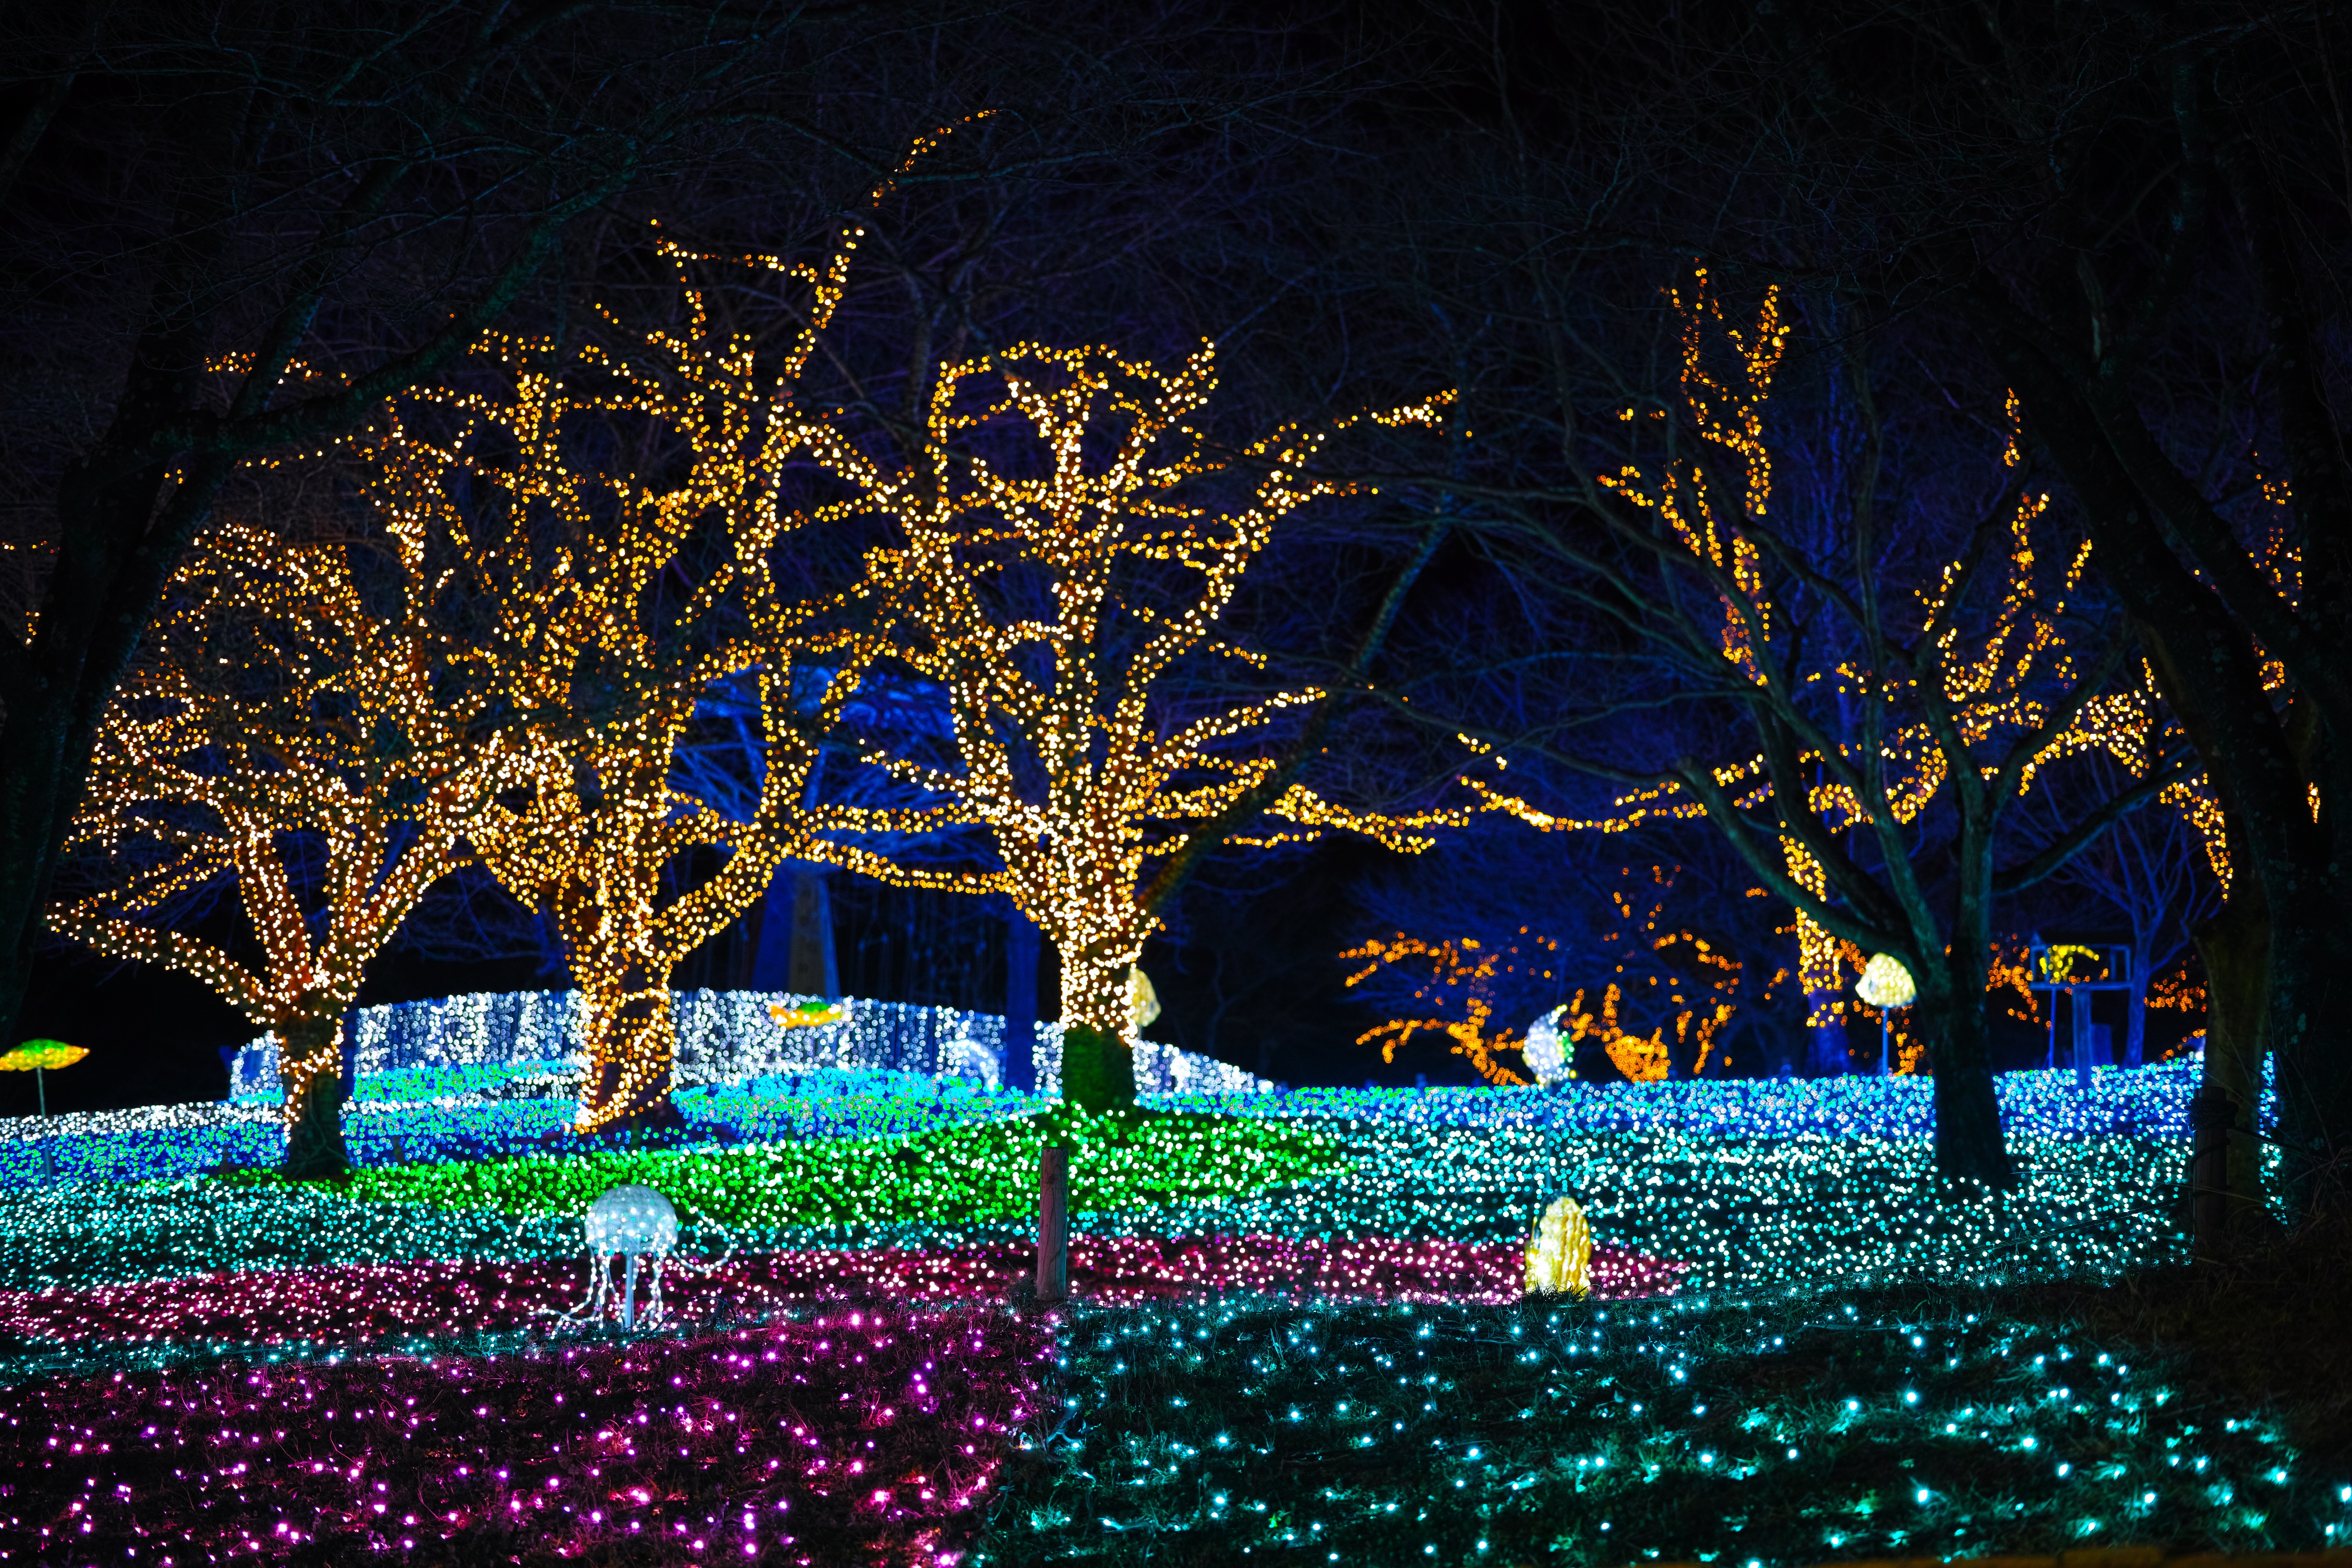
tree, branch, light, night, flower, amusement park, japan, christmas, christmas decoration, illumination, christmas lights